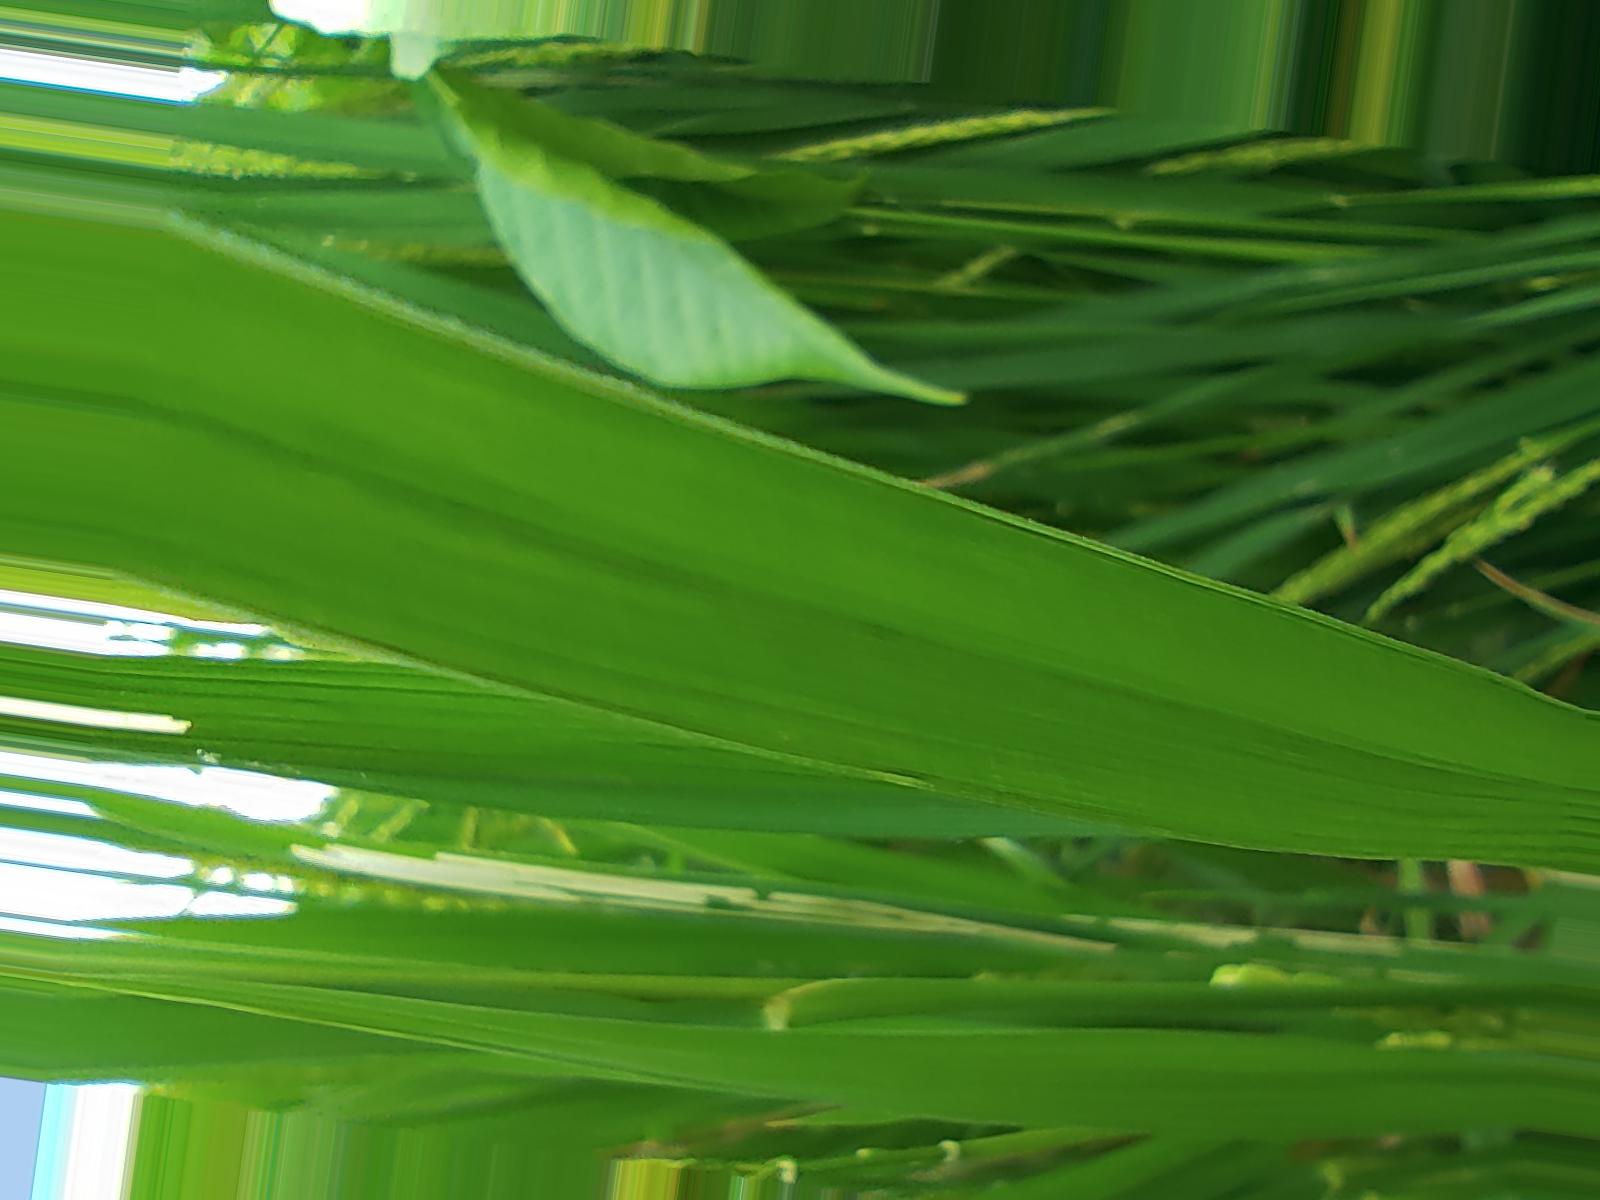
Nhãn: Healthy